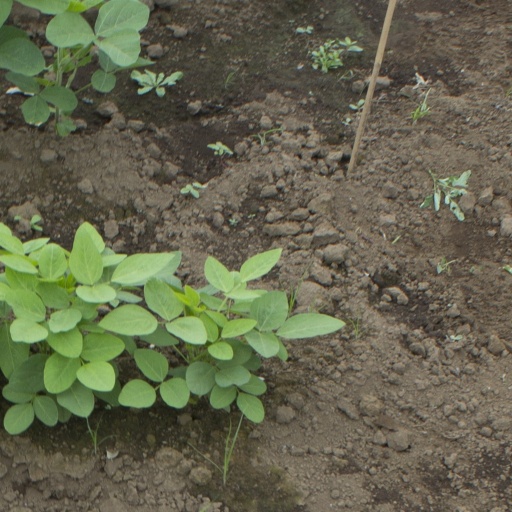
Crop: soybean